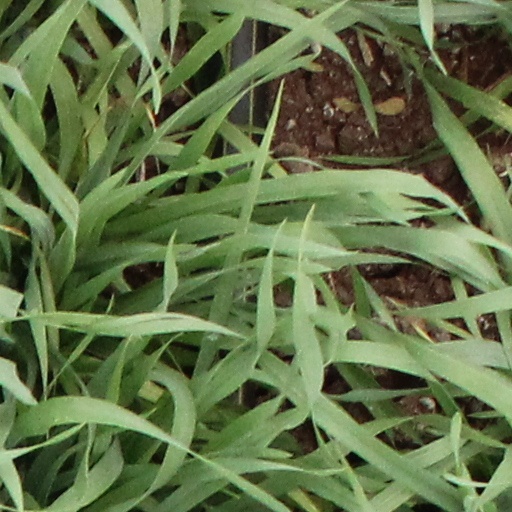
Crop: wheat